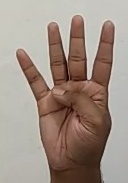
ASL sign: 4